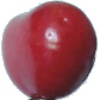
Label: Cherry 2